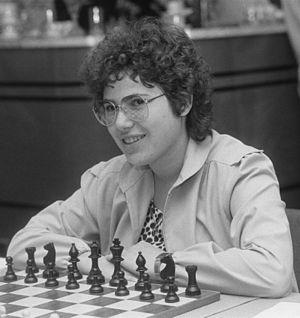
Susan Polgar, née Polgár Zsuzsanna le 19 avril 1969 à Budapest, est une joueuse d'échecs américaine d'origine hongroise, membre du bureau exécutif de la Fédération américaine d'échecs depuis le 26 juillet 2007. Elle se consacre actuellement à la promotion des échecs auprès des enfants, notamment des jeunes filles, à travers son Centre d'échecs Polgar et la Fondation Susan-Polgar. Fille de László Polgár, elle est la sœur aînée de Zsófia et Judit, également joueuses d'échecs de premier plan.